Dan Leno

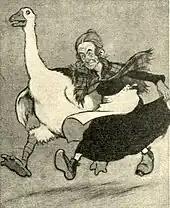
Leno as Mother Goose

In 1896, the impresario Milton Bode approached Leno with a proposal for a farcical musical comedy vehicle devised for him called "Orlando Dando, the Volunteer", by Basil Hood with music by Walter Slaughter. Leno's agent declined the offer, as his client was solidly booked for two years. Bode offered Leno £625 (£ in adjusted for inflation) for a six-week appearance in 1898. Upon hearing this, the comedian overrode his agent and accepted the offer. Leno toured the provinces in the piece and was an immediate success. So popular was his performance that Bode re-engaged him for a further two shows: the musical farce "In Gay Piccadilly!" (1899), by George R. Sims, in which Leno's uncle, Johnny Danvers appeared ("The Era" said that Leno was "attracting huge houses" and called him "excruciatingly funny"); and the musical comedy "Mr. Wix of Wickham" (1902). Both toured after their original runs. In 1897, Leno went to America and made his debut on 12 April of that year at Hammerstein's Olympia Music Hall on Broadway, where he was billed as "The Funniest Man on Earth". Reviews were mixed: one newspaper reported that the house roared its approval, while another complained that Leno's English humour was out of date. His American engagement came to an end a month later, and Leno said that it was "the crown of my career". Despite his jubilation, Leno was conscious of the few negative reviews he had received and rejected all later offers to tour the United States and Australia.